Vehicle registration plates of Iceland

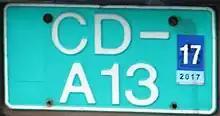
Diplomatic plate for U.S. diplomats as indicated by the third letter 'A' .

Diplomatic plates have a reflective green background, white frame, and white characters. They are used by foreign embassies, ambassadors and diplomatic staff. They always begin with 'CD' for 'Corps Diplomatique' and the third letter indicates the country of which it is associated (see table below). The last two numbers are issued sequentially for the respective country. Diplomatic plates do not bear the Icelandic emblem.